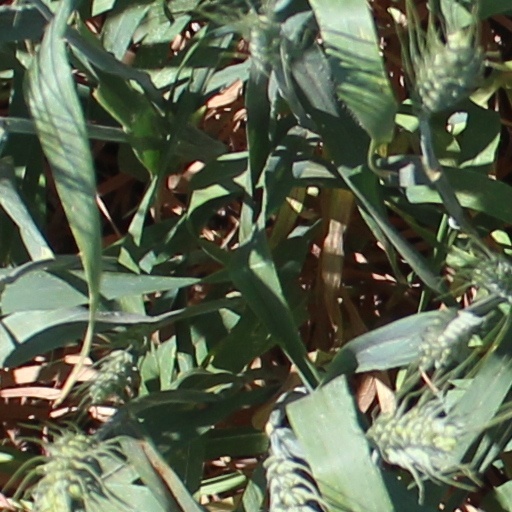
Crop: wheat